2010 Food City 500

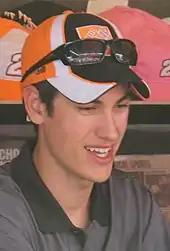
Joey Logano won the pole for the race.

In the first practice, the fastest were Joey Logano, Matt Kenseth, Mark Martin, Jimmie Johnson, and Kasey Kahne; the practice also had three red flags because Kyle Busch, Bobby Labonte, and Jimmie Johnson spun on the frontstretch. During qualifying, Joey Logano won his first Sprint Cup Series pole position while Kurt Busch, Dave Blaney, Jimmie Johnson, and Jeff Gordon rounded out the top-five. There were only two drivers who failed to qualify: Mike Bliss and Max Papis, both suffering their first DNQs of the season. By contrast both Casey Mears (driving for Keyed-Up Motorsports) and rookie Terry Cook (driving for Whitney Motorsports) made their first starts of the season. In the second practice, the fastest were Jimmie Johnson, Juan Pablo Montoya, Jeff Gordon, Dale Earnhardt Jr., and Joey Logano. During final practice, the fastest were Jimmie Johnson, Juan Pablo Montoya, Matt Kenseth, Jamie McMurray, and Joey Logano.